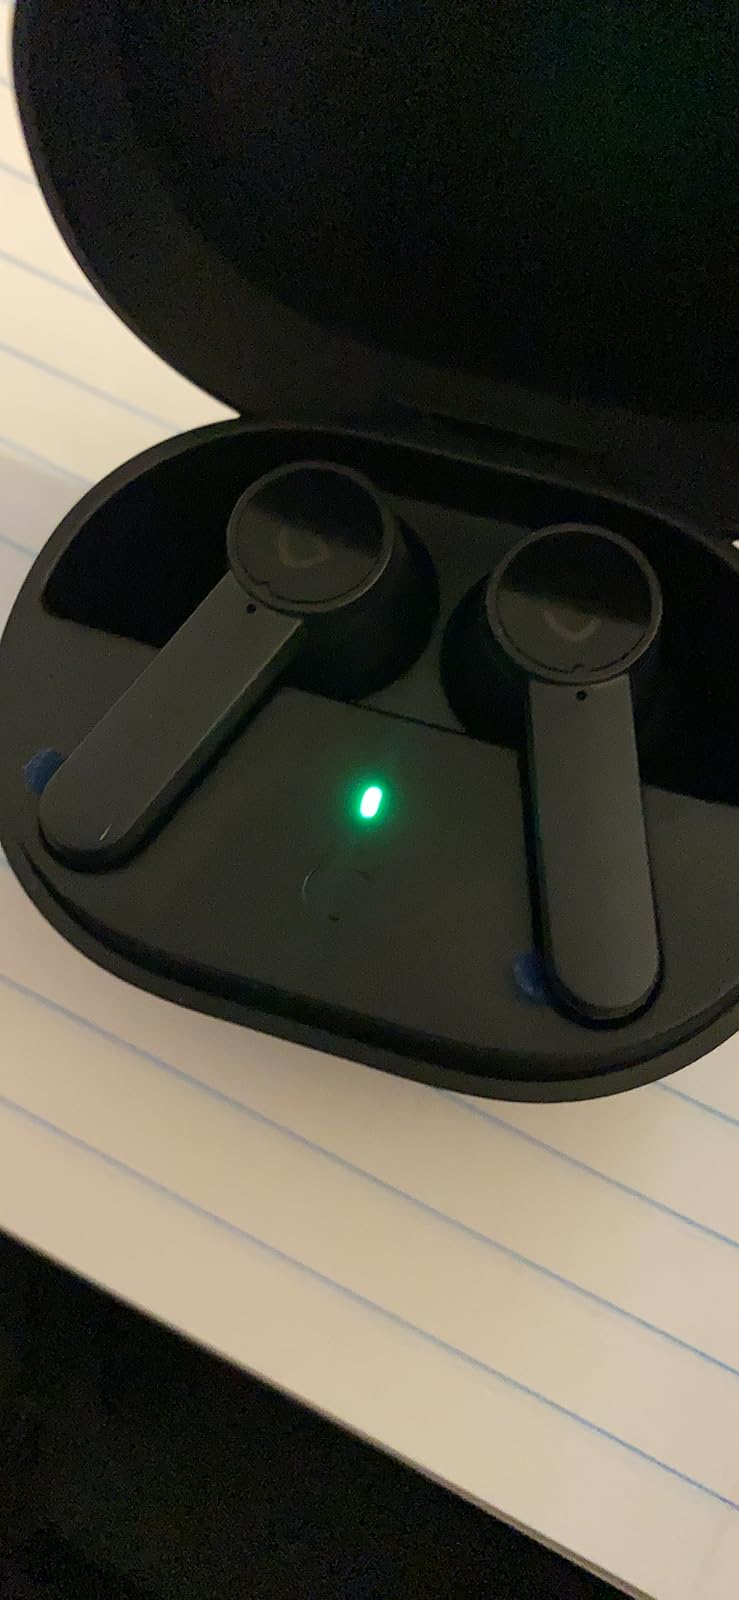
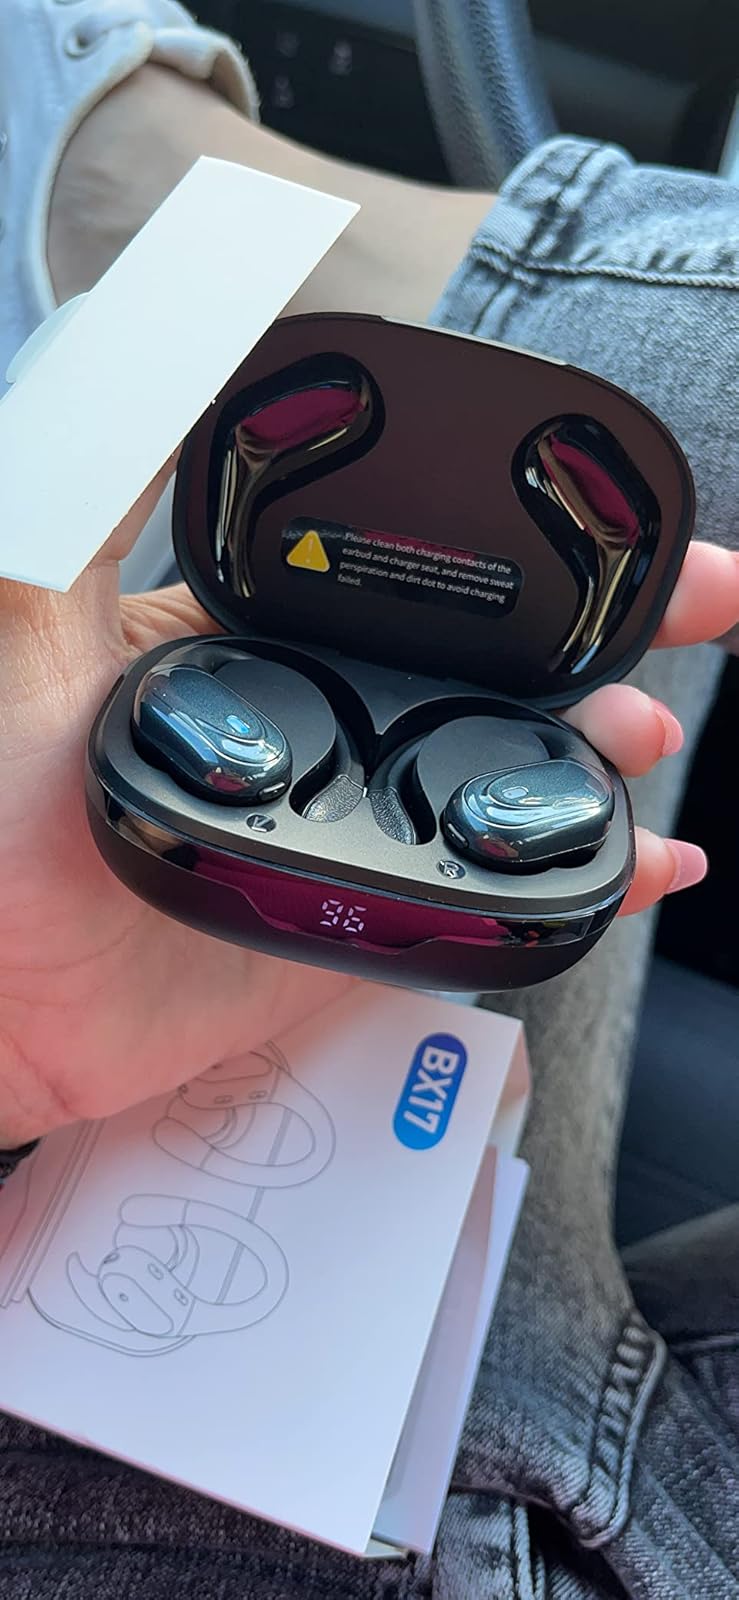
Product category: earbuds
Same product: no